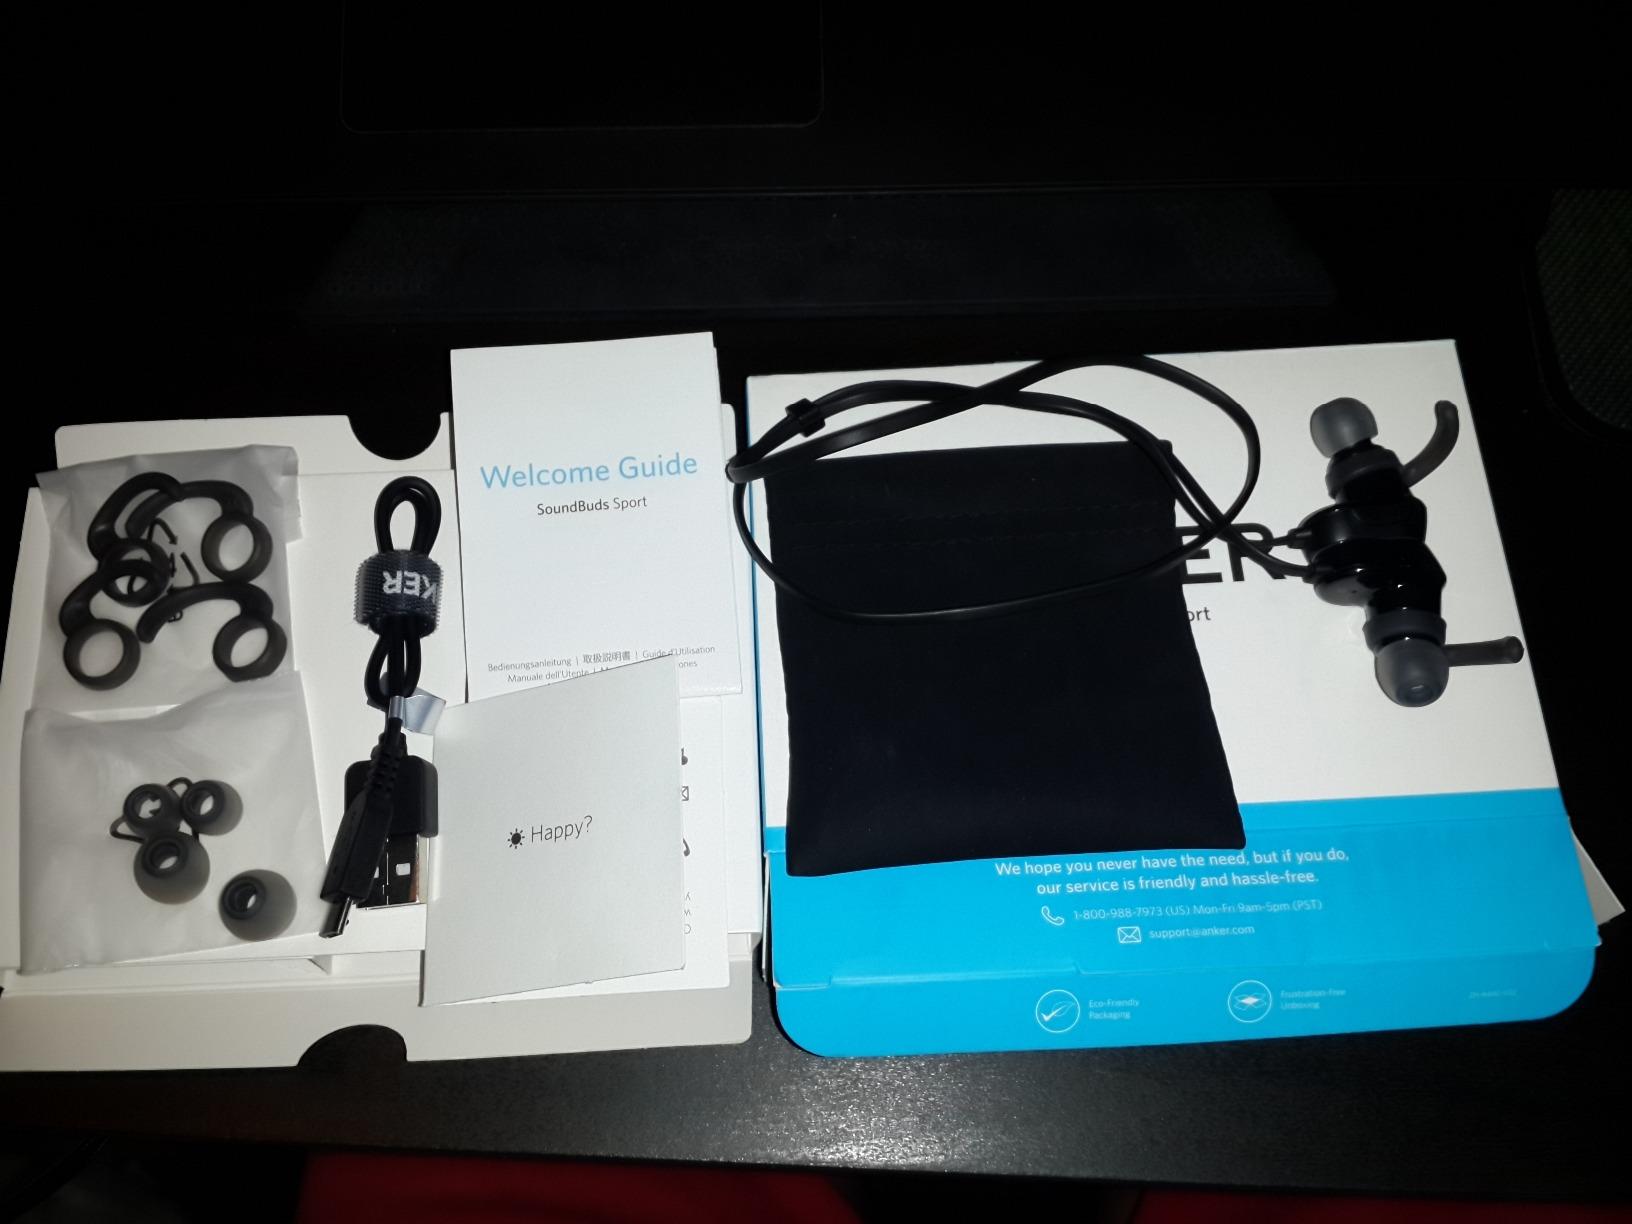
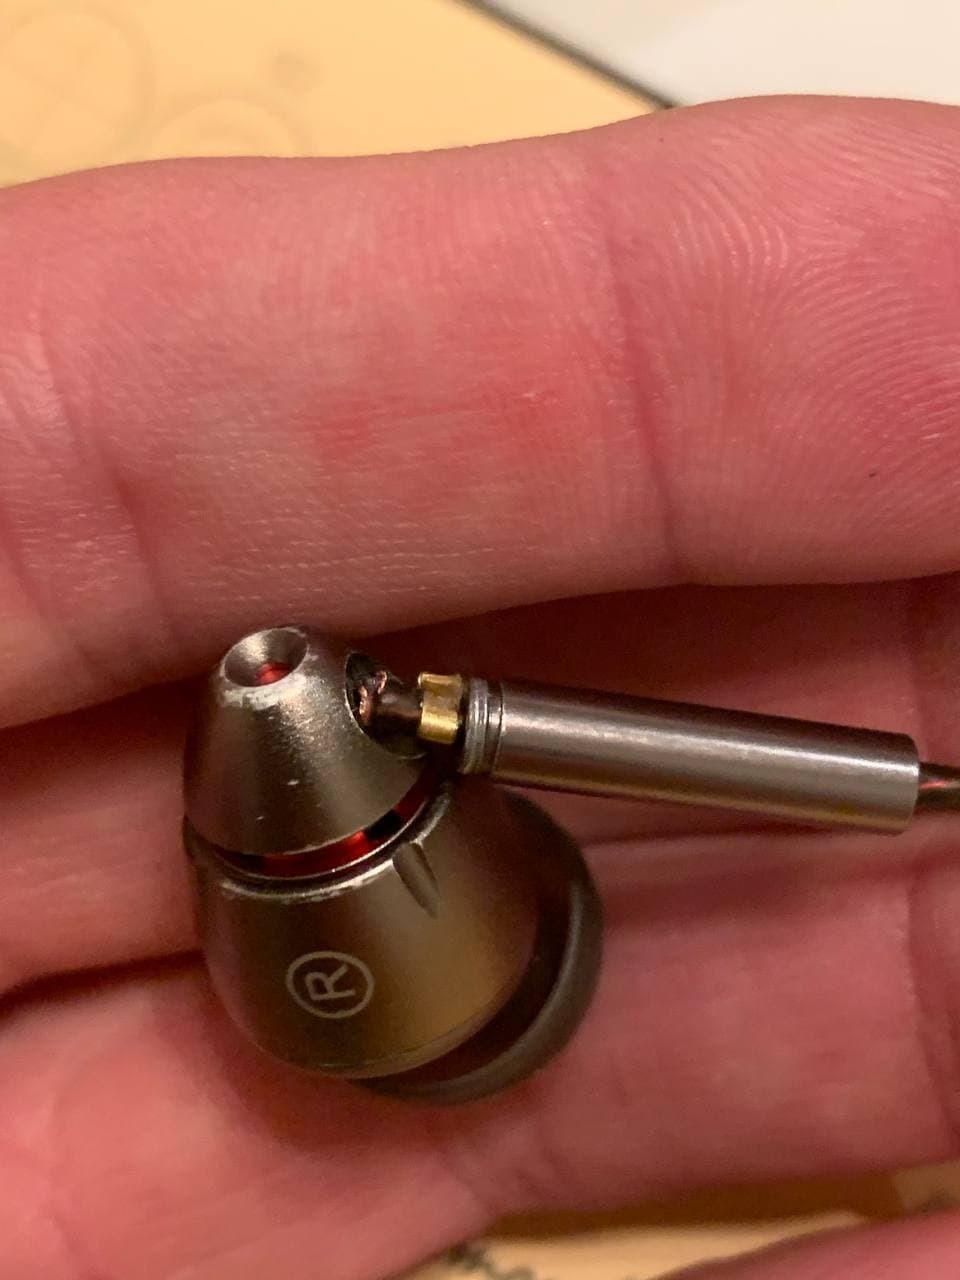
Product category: headphones
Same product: no